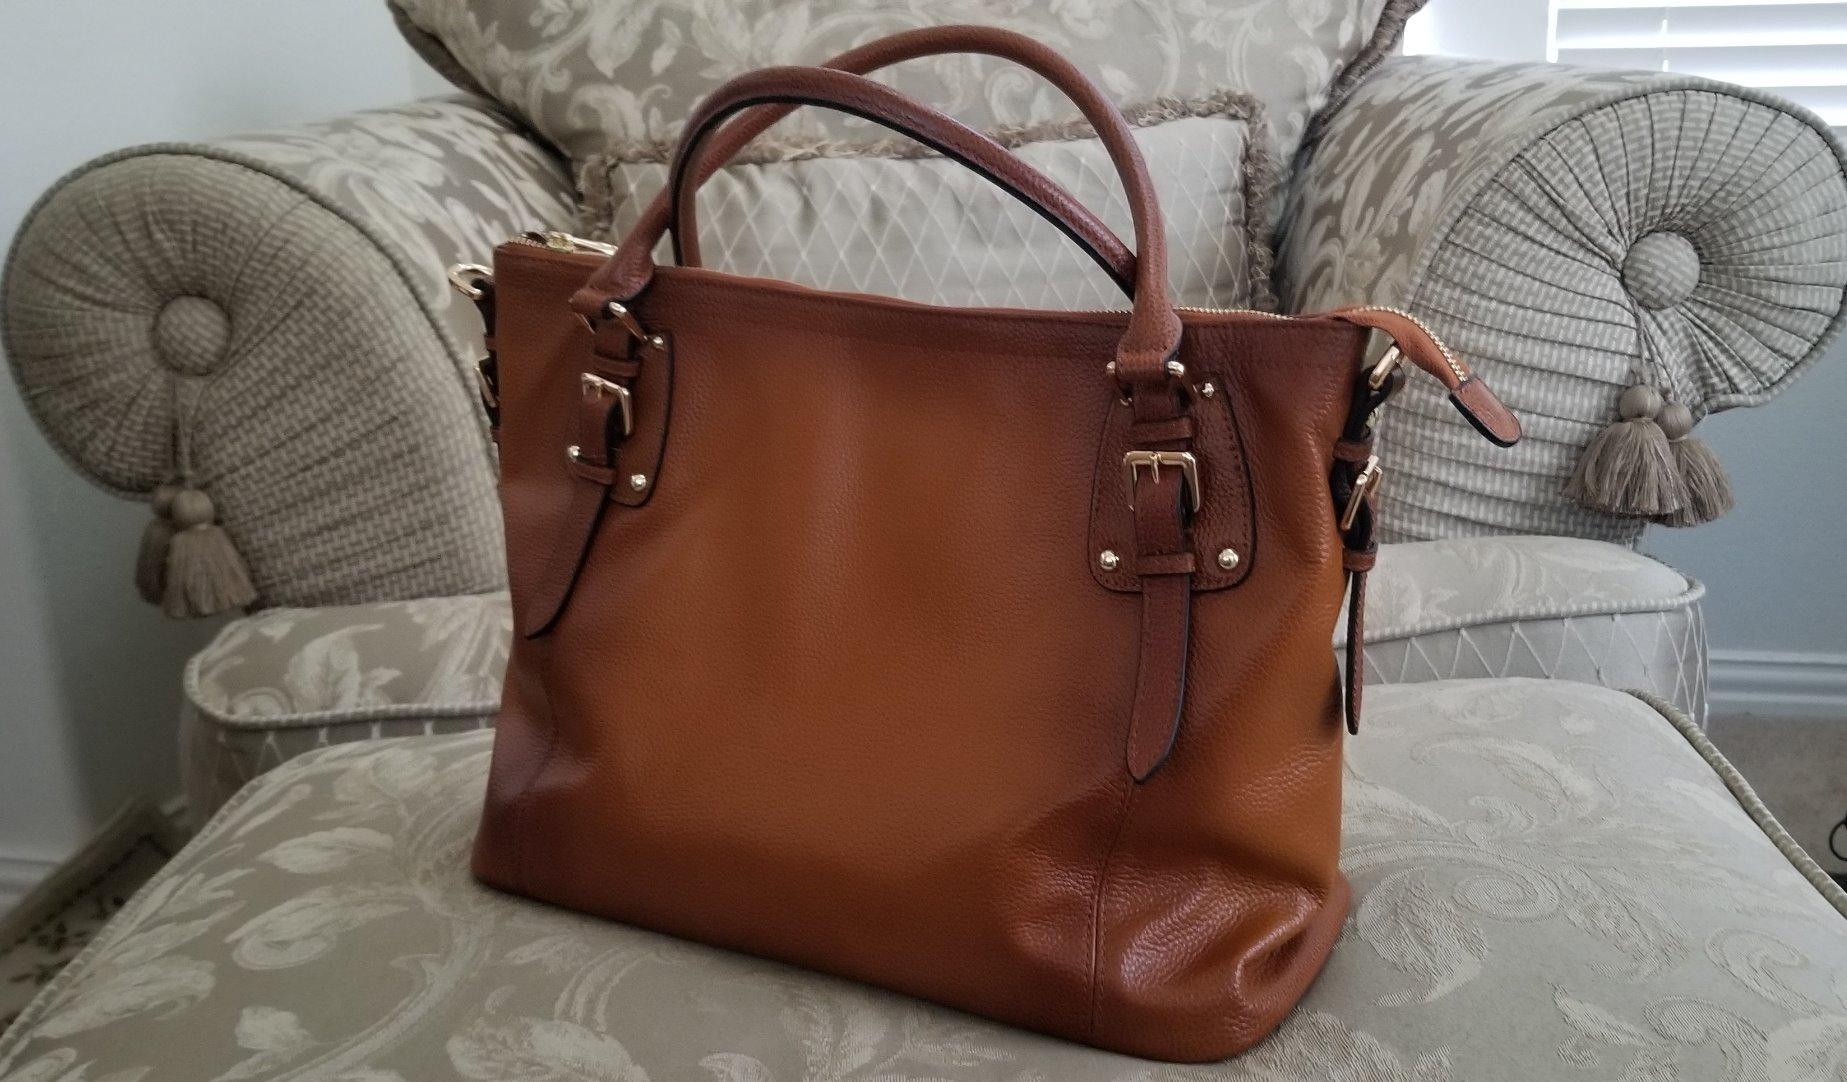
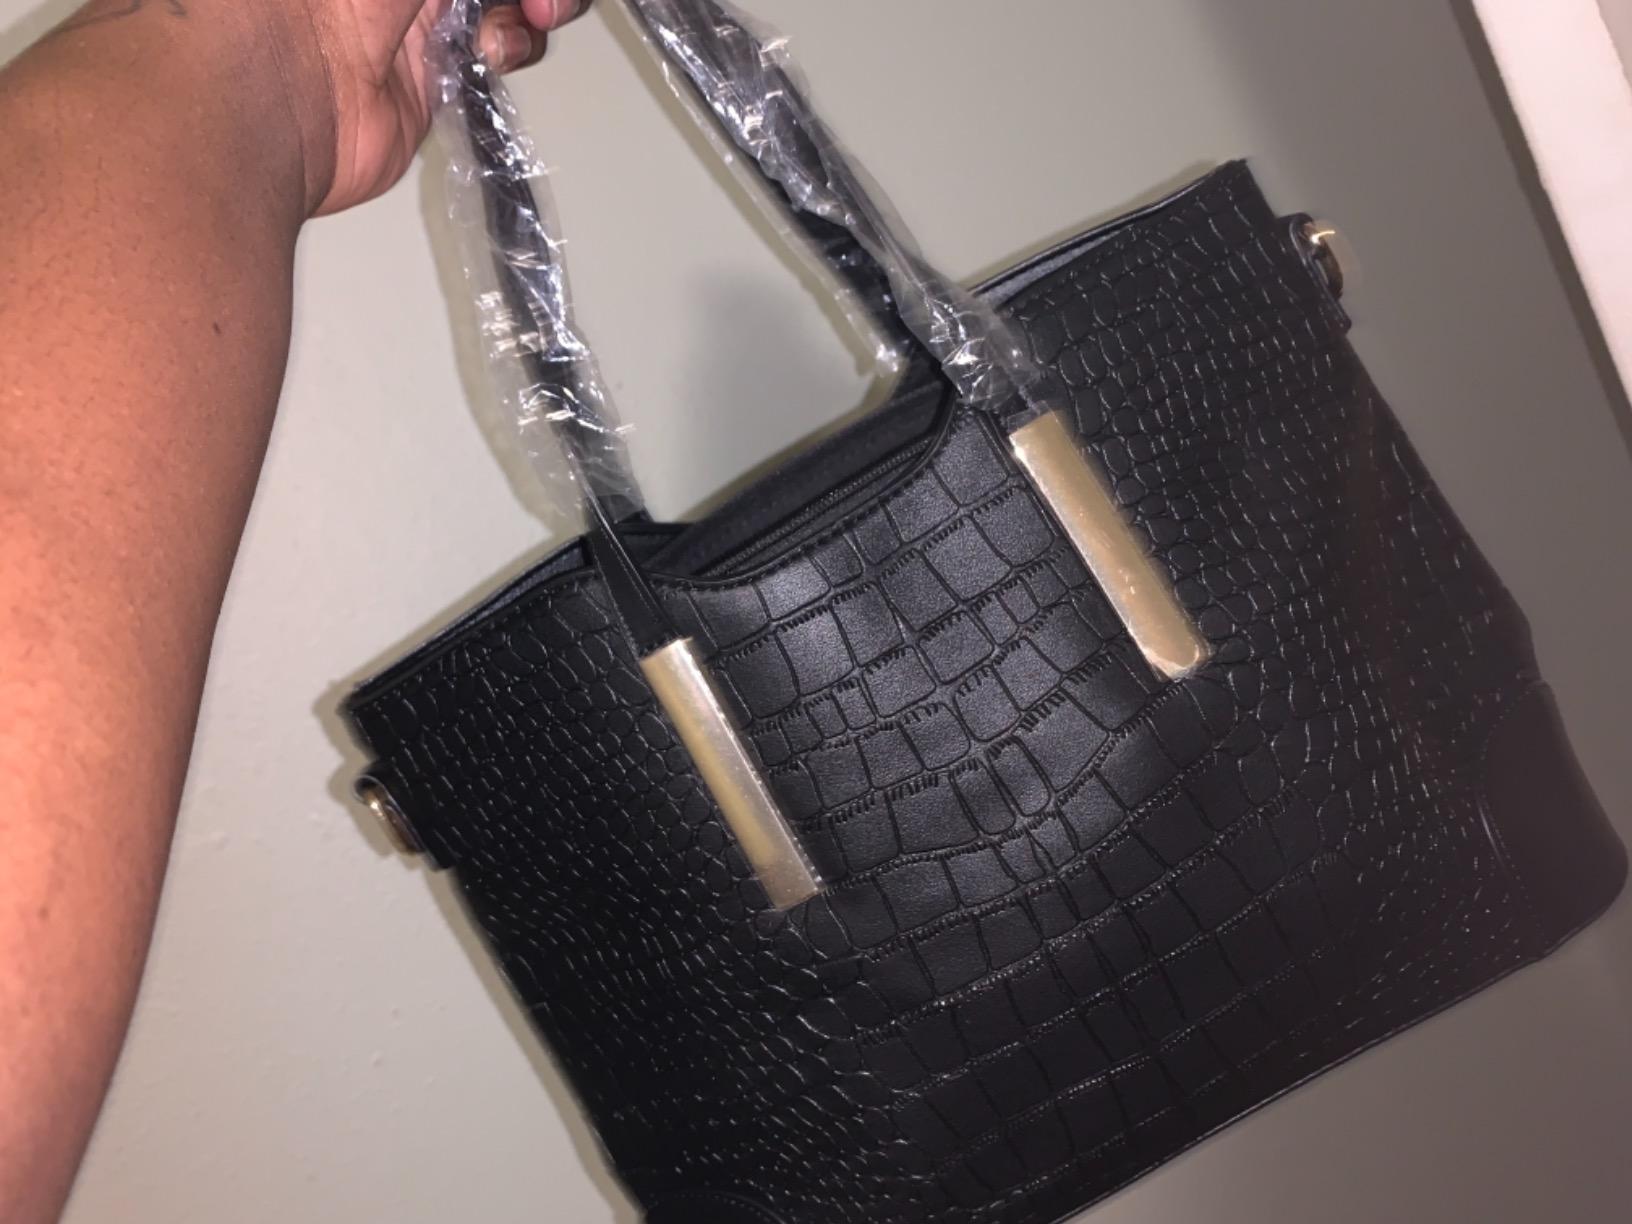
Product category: accessories_handbag
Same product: no